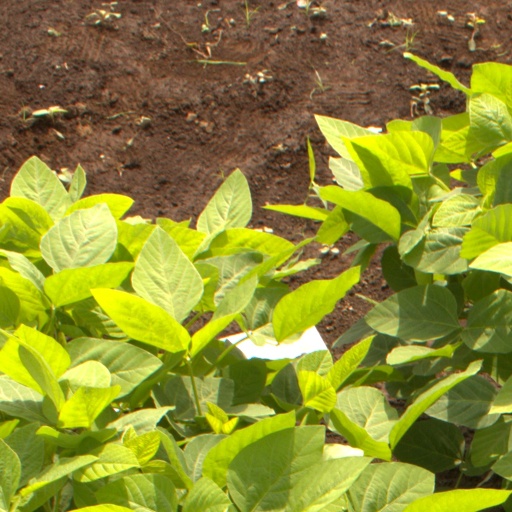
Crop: soybean